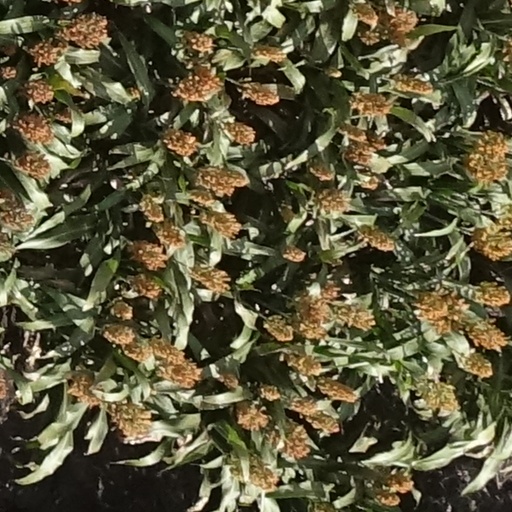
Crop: sorghum